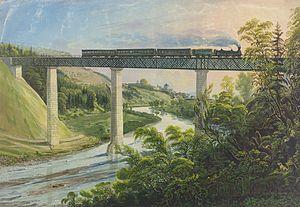
Pont de fer du Thur, vue de l'est à Regensdorf